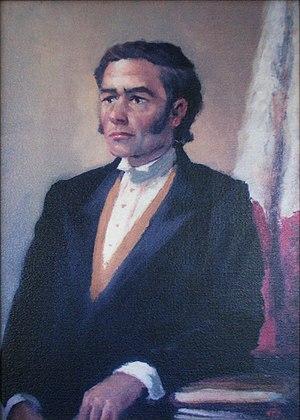
Mikiel Anton Vassalli, né le 5 mars 1764 à Żebbuġ et mort le 12 janvier 1829 à La Valette est un patriote maltais, écrivain, linguiste et professeur. il est qualifié de « père de la langue maltaise ».